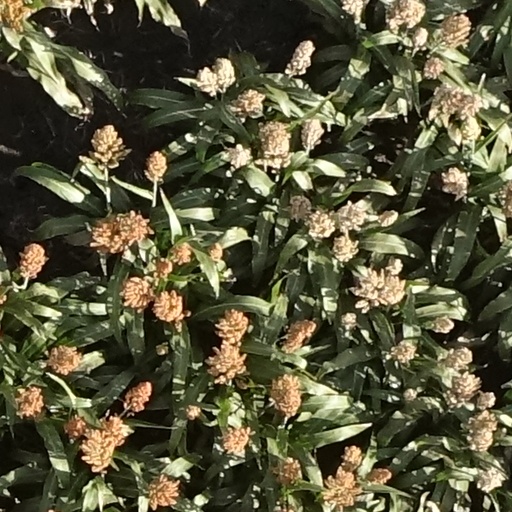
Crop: sorghum